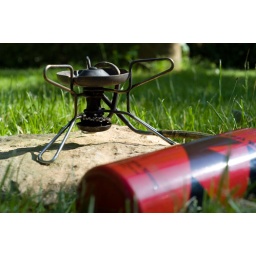
I don't know why, but coffee made on my stove in a field always tastes better